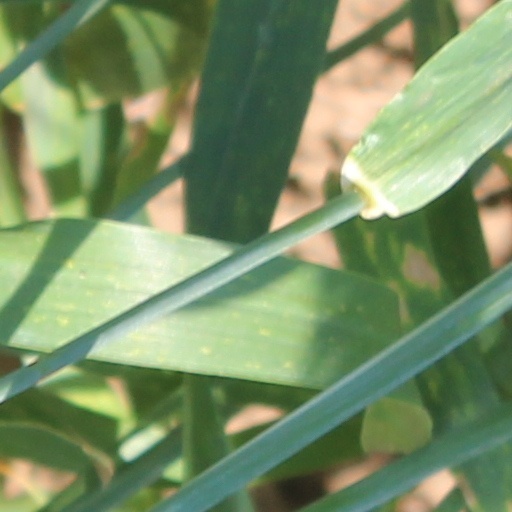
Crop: wheat